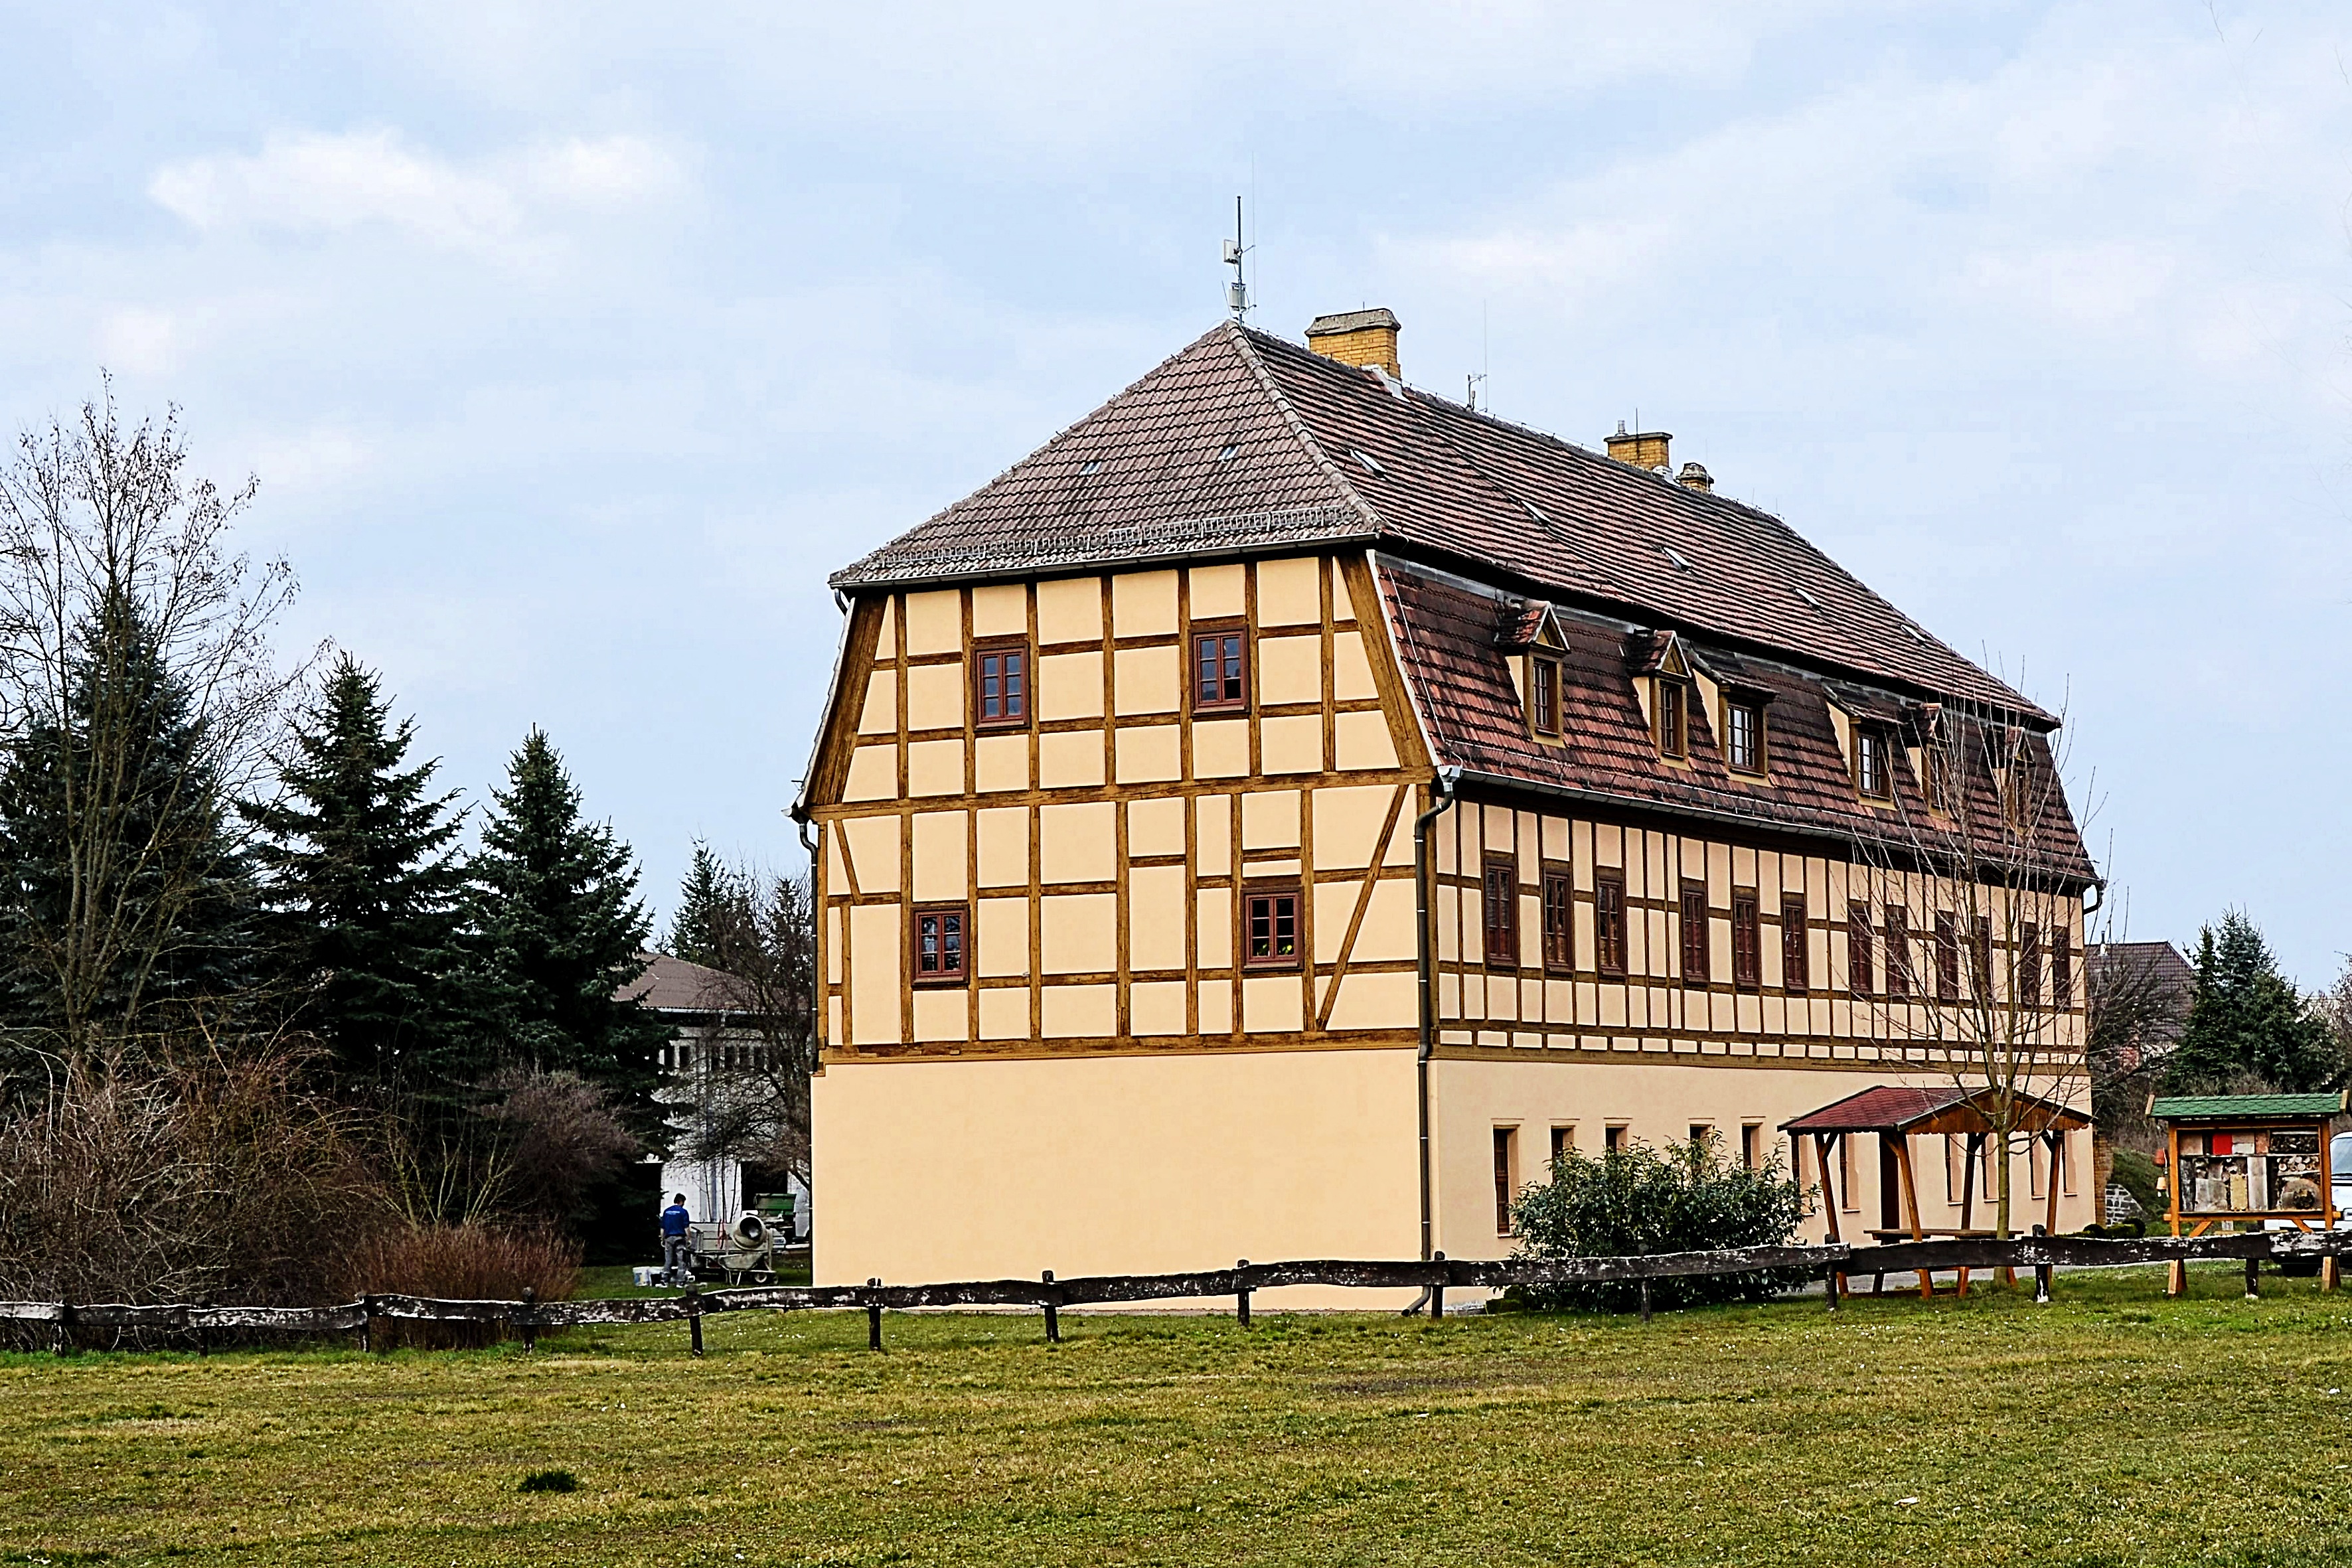
architecture, house, building, chateau, home, old house, estate, historically, maintained, manor house, fachwerkhaus, rural area, truss, residential area